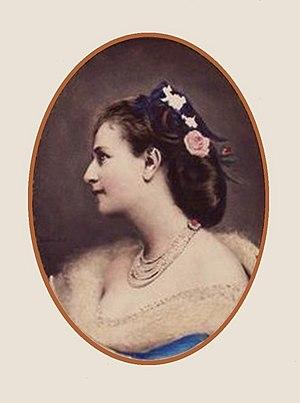
Marguerite Bellanger, de son vrai nom Julie Lebœuf, née le 10 juin 1838 et décédée le 23 novembre 1886, est une actrice et courtisane du 19ème siècle. Elle est l'une des favorites de l'empereur Napoléon III.
Hélène de Pérusse des Cars, épouse d'Henry Noailles Widdrington Standish, est née à Paris le 7 août 1847 et morte à Paris le 12 octobre 1933, dans le 16ᵉ arrondissement. Femme du monde, célèbre pour sa beauté, Hélène Standish est une figure familière de la société française et britannique. Elle reçoit dans son salon parisien bon nombre d'artistes de renom et inspire Marcel Proust. Hélène Standish est également une parente de l'écrivain Guy Augustin Marie Jean de Pérusse des Cars, plus connu sous le nom de Guy des Cars.